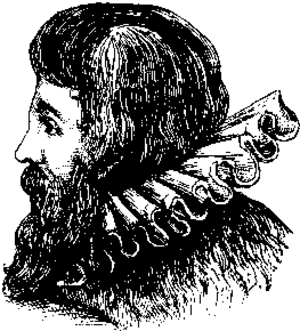
Roger Ascham, né à Kirby Wiske en 1515 et mort à Londres le 23 décembre 1568, est un pédagogue anglais.